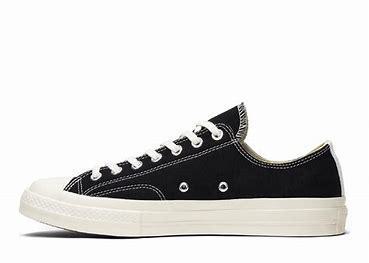
Brand: Converse
Model: Chuck Taylor All Star 1970S Canvas